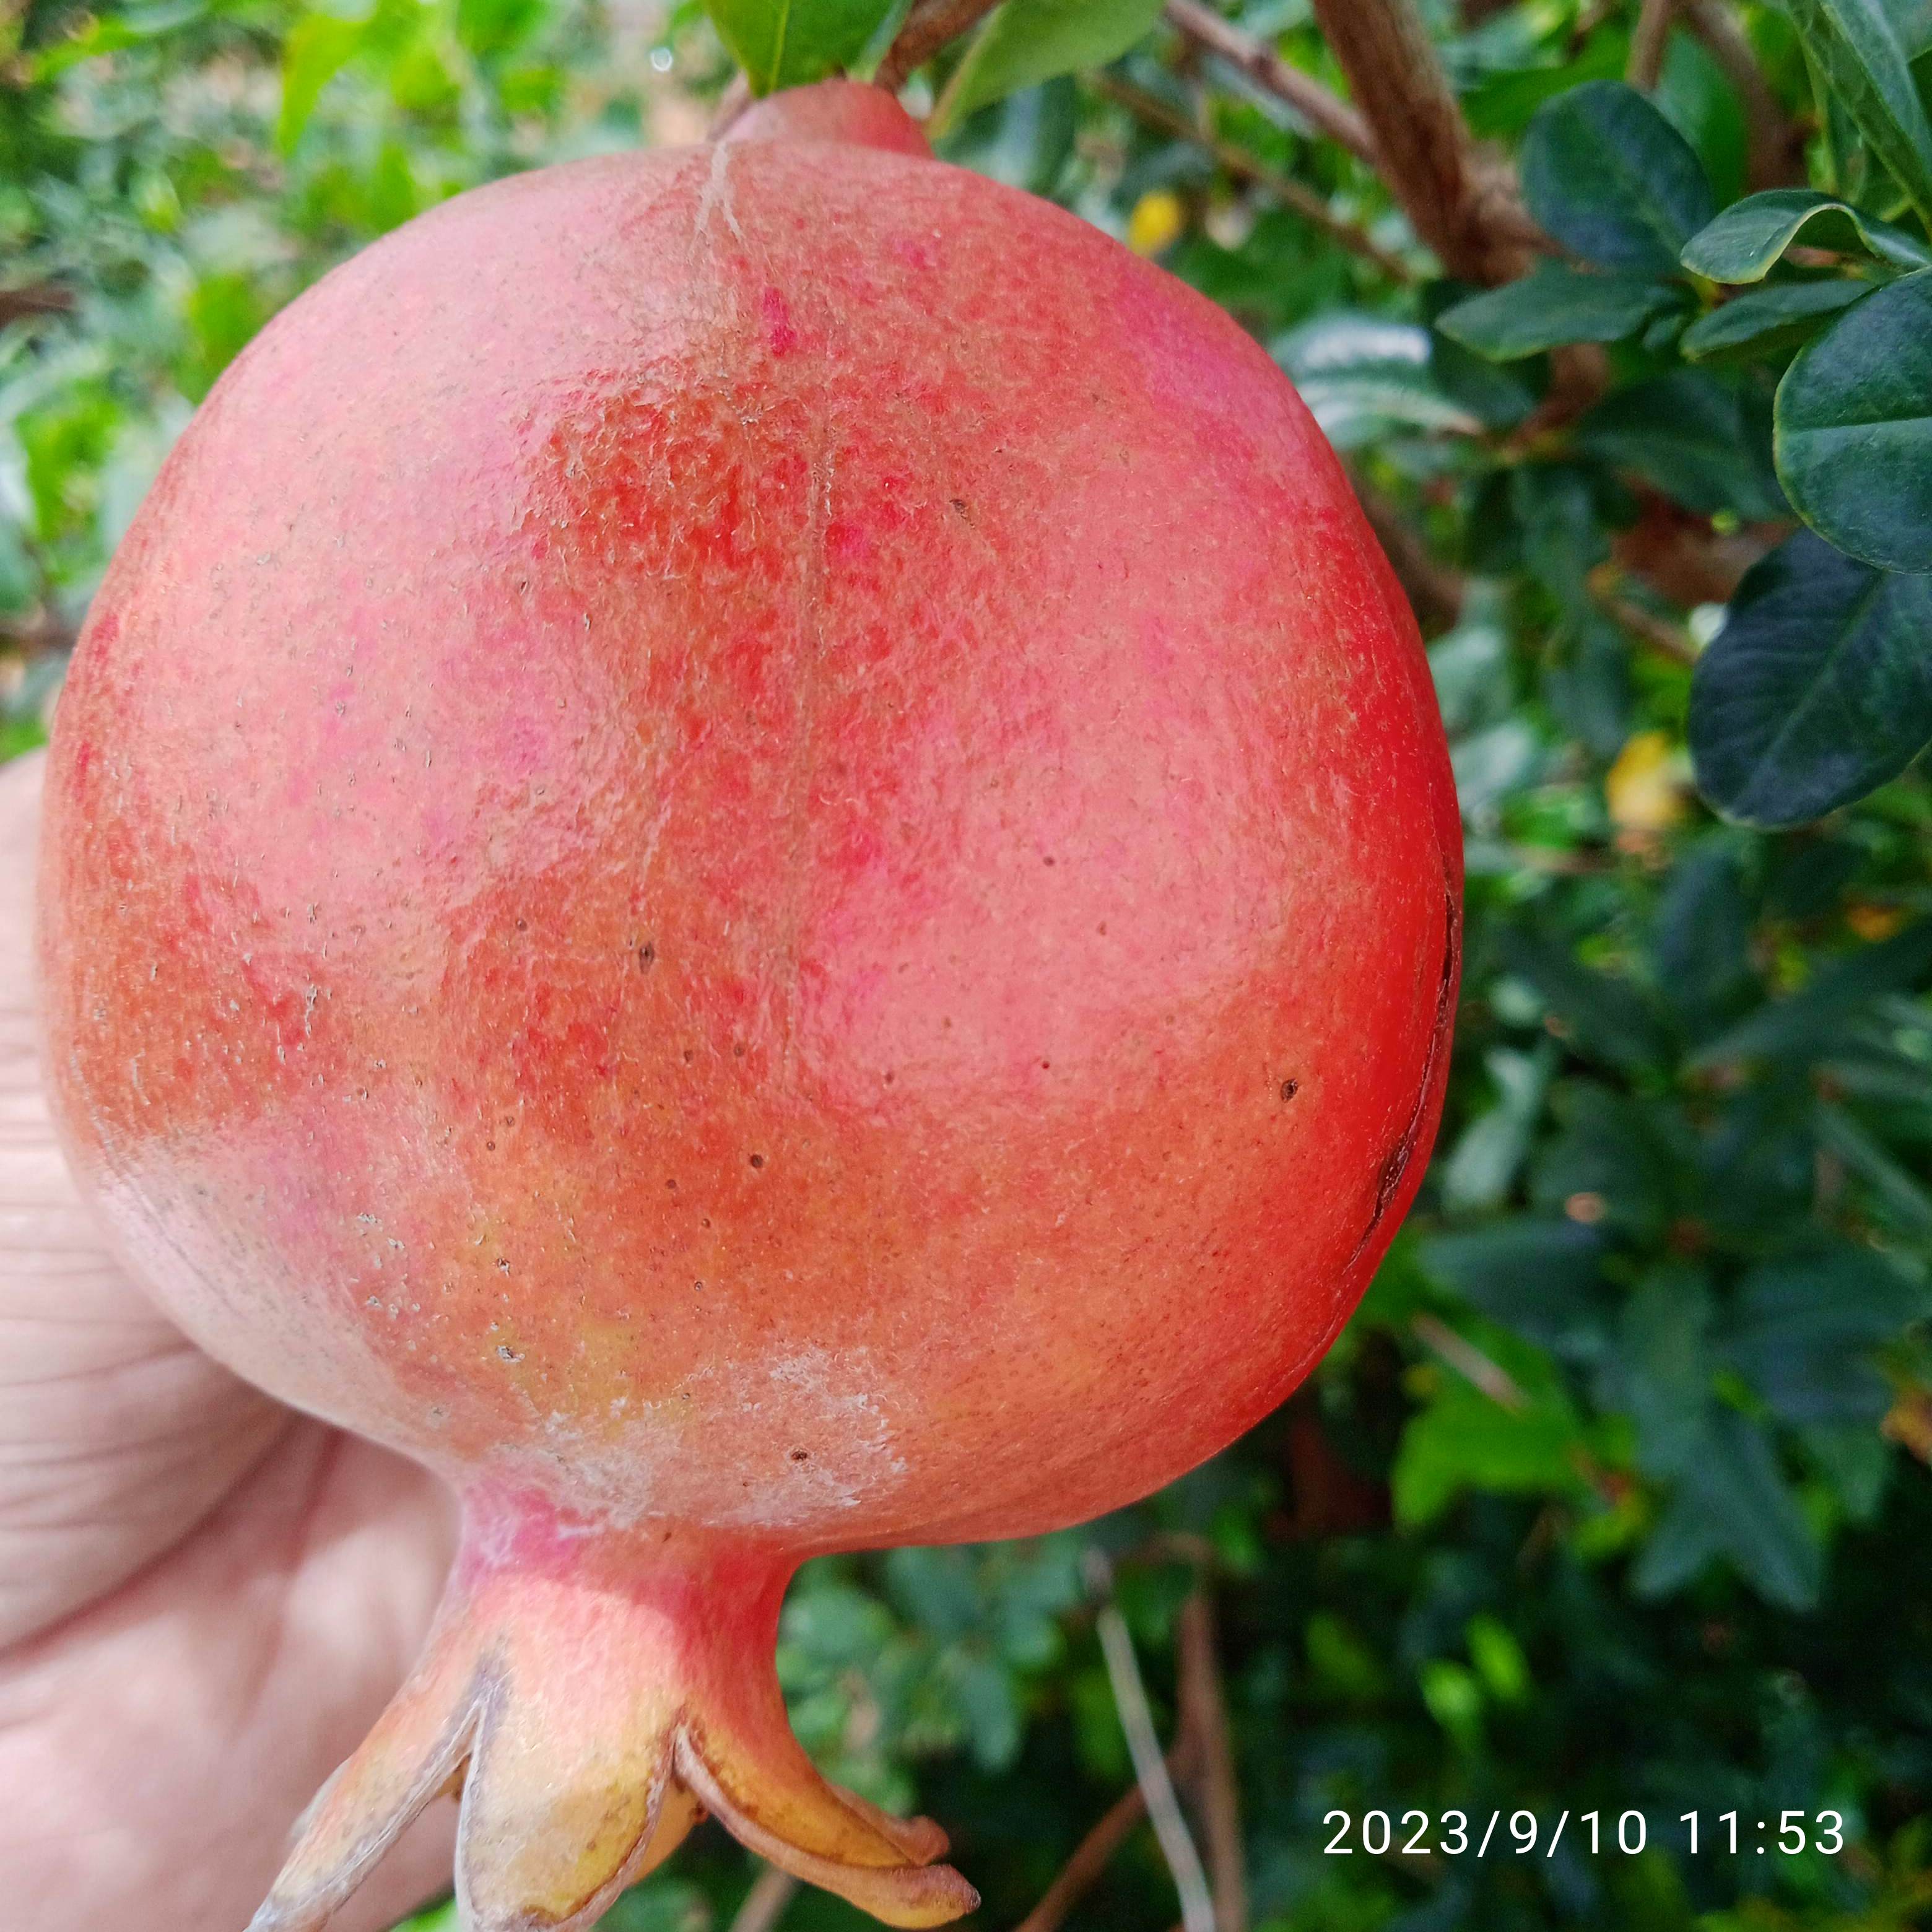
Label: Healthy